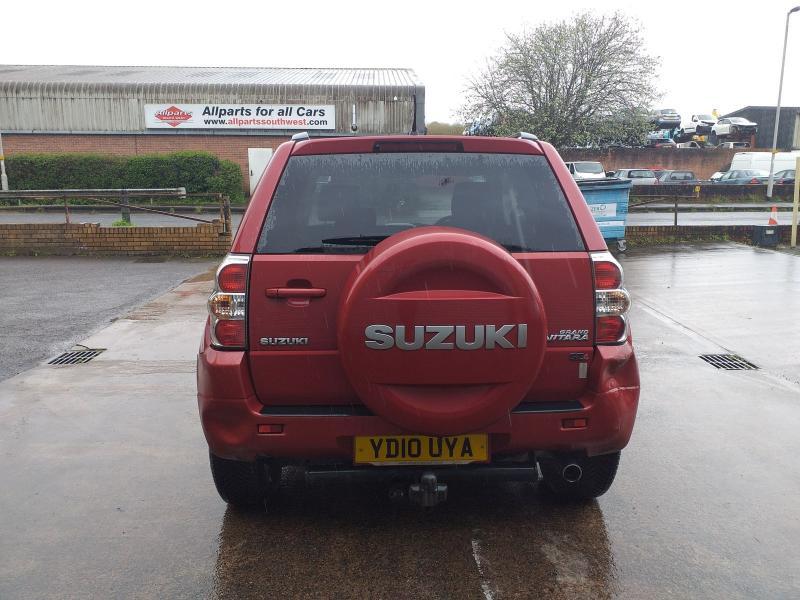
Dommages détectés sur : pare-choc arrière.
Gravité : mineur